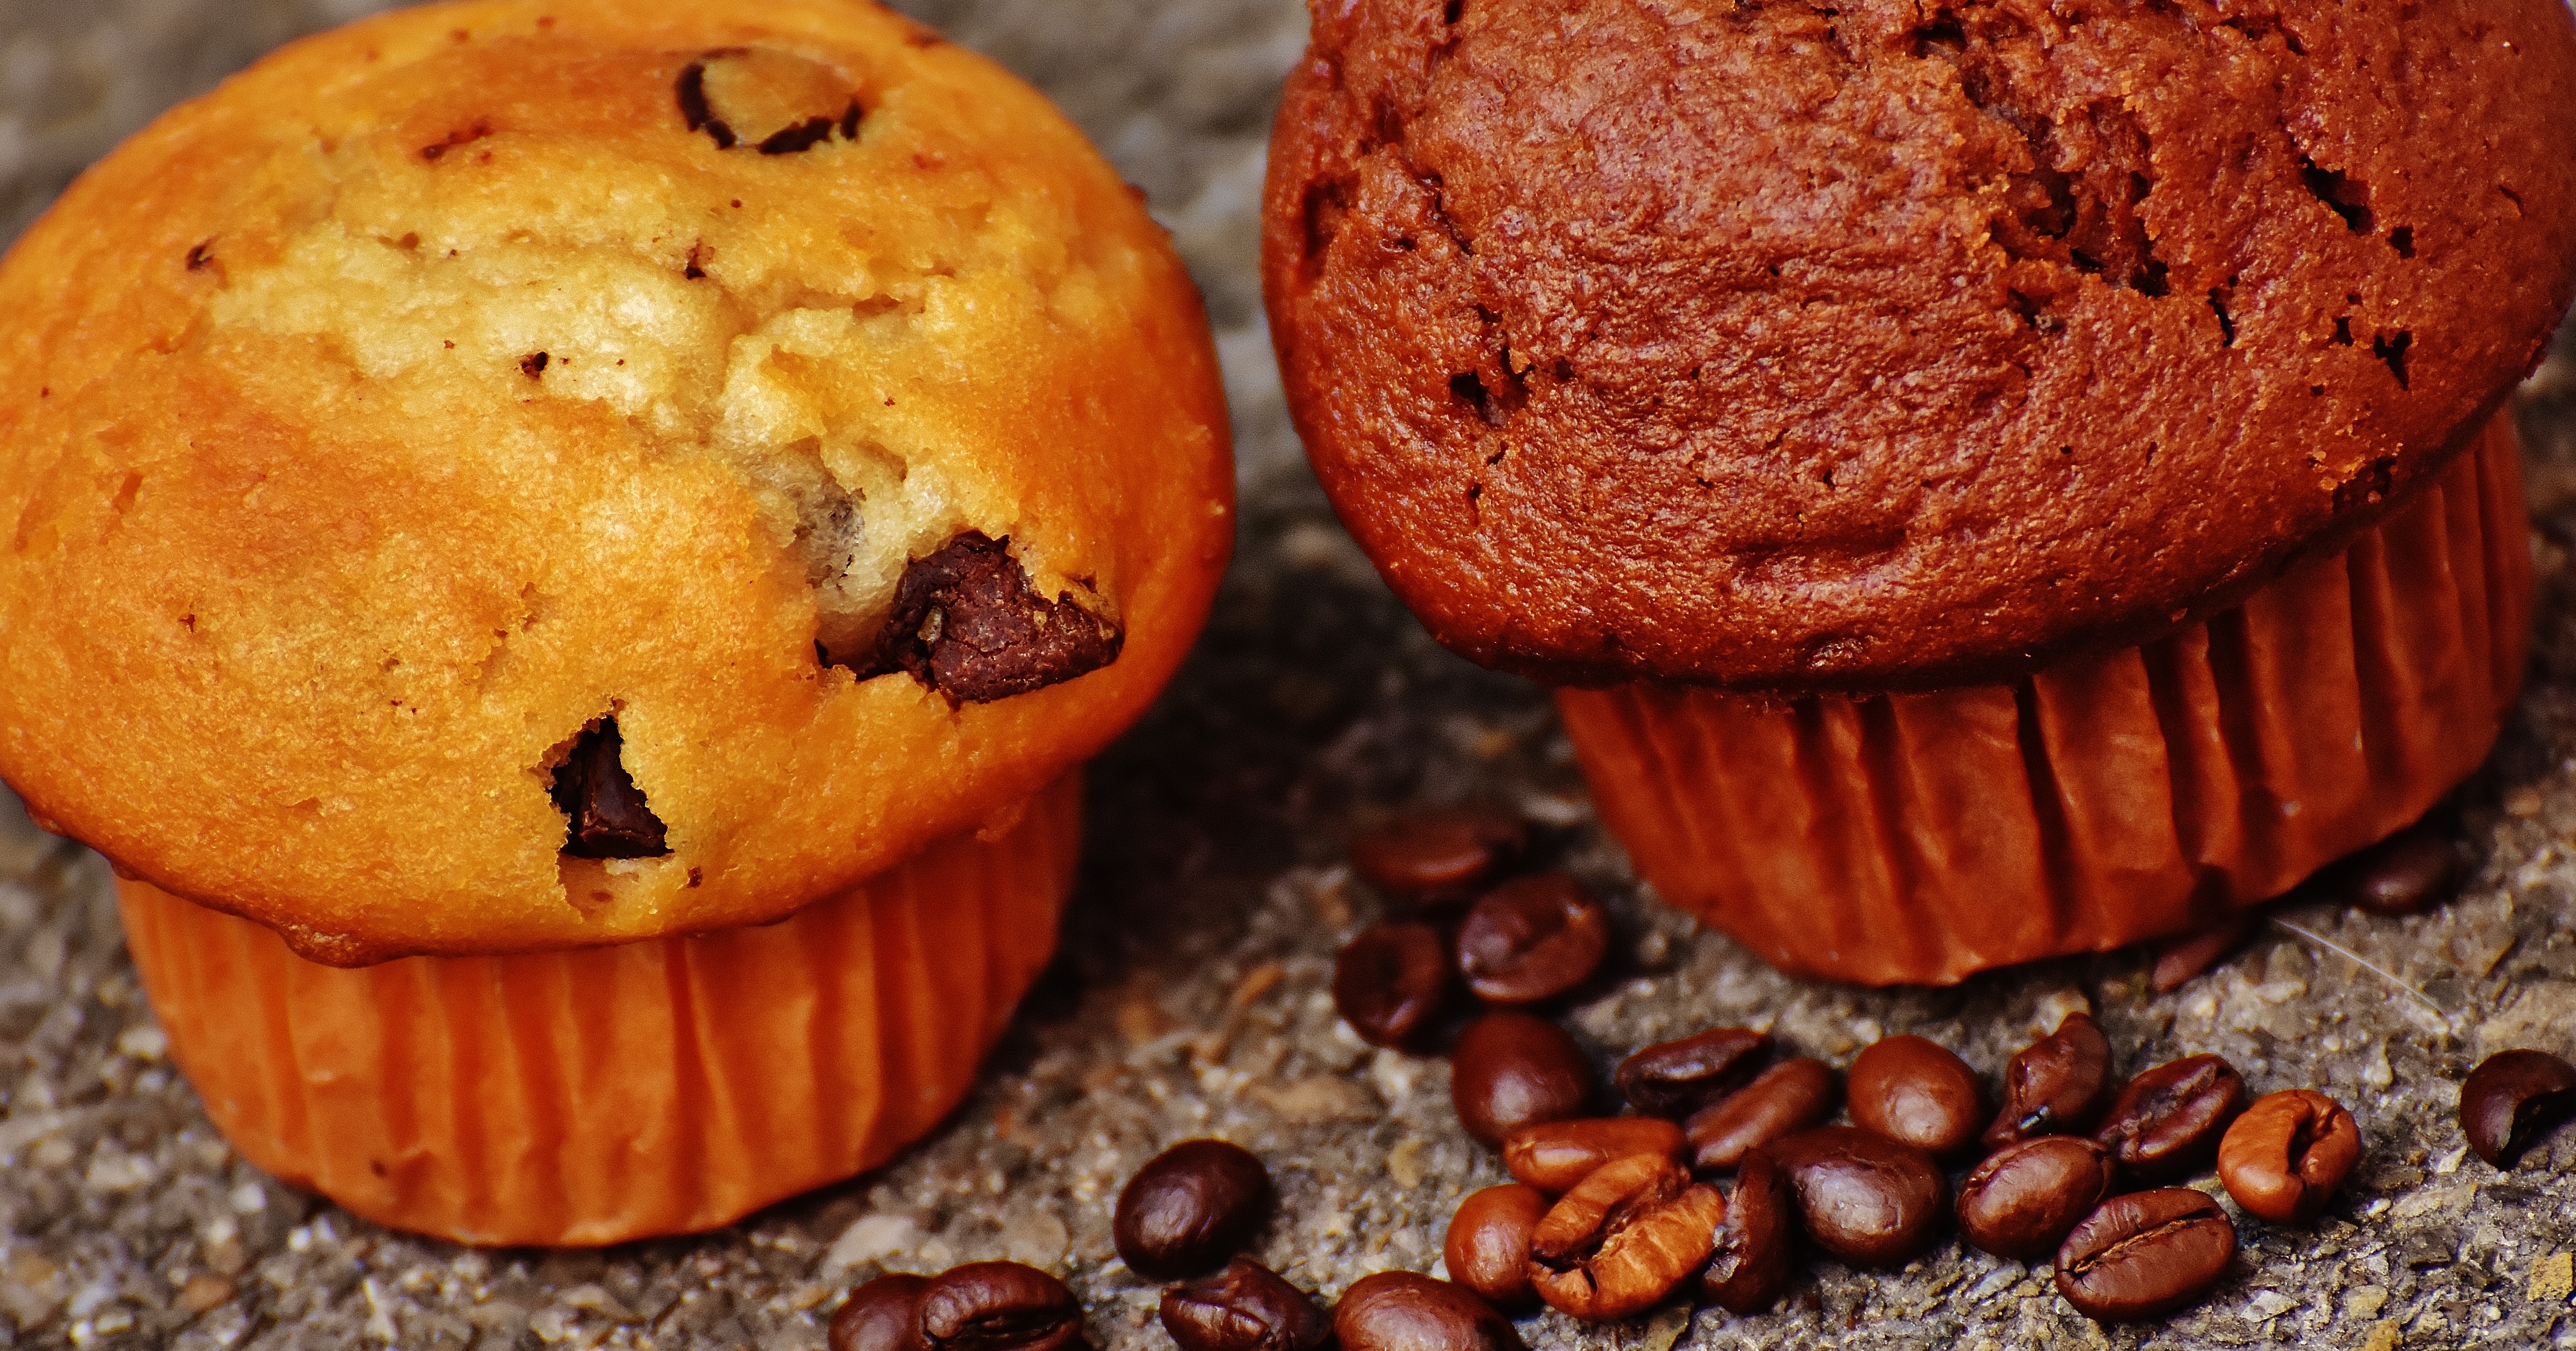
coffee, food, produce, chocolate, baking, dessert, delicious, cake, muffin, pastries, enjoy, benefit from, baked goods, flavor, coffee beans, pumpkin bread